Plug-in electric vehicles in China

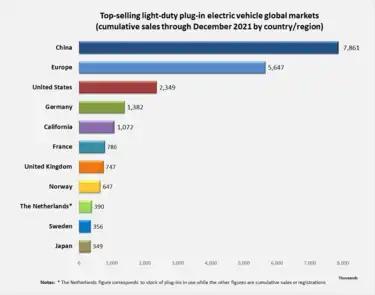
Cumulative light-duty plug-in electric vehicle sales in China compared to the world's top-selling countries and Europe . China has the world's largest stock of plug-in passenger cars.

In October 2015, Tesla Motor announced the company is negotiating with the Chinese government on producing its electric cars domestically. Local production has the potential to reduce the sales prices of Tesla models by a third, and so improving the weak sales of the Model S. A Model S starts at about in the U.S., while in China pricing starts at , about , after duties and other taxes. Foreign automakers are generally required to establish a joint venture with a Chinese company to produce cars domestically.